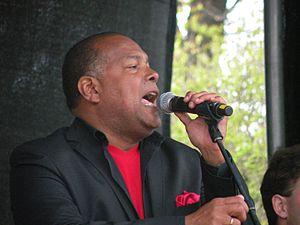
Le Concours Eurovision de la chanson est un événement annuel organisé par l’UER, l’Union européenne de radio-télévision. Il réunit les membres de l’Union dans le cadre d’une compétition musicale, diffusée en direct et en simultané par tous les pays participants. Depuis 1956, le concours s’est tenu chaque année, sans aucune interruption. Jusqu'à présent, vingt-sept pays et soixante-six interprètes l'ont déjà remporté.
Dave Benton est un musicien estonien.